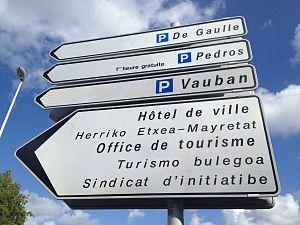
Le gascon est la variété de l'occitan propre au « triangle dit aquitain ». Sa genèse et les caractéristiques de son système vocalique et consonantique ainsi que celles de sa morphologie verbale, le font parfois considérer comme une langue spécifique. Il est plus généralement considéré comme un dialecte de l'occitan. Le gascon est reconnu comme une « langue en danger » sur l'atlas des langues de l'UNESCO.